Mill Hill (The Hale) railway station

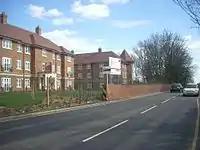
Left: flats built over the station site. Right: the bridge.

After the war, shortage of funds, then the Town & Country Planning Act (which led to the Bushey Heath area being made part of the Metropolitan Green Belt) led to the cancellation of the Northern Heights work in the early 1950s. Mill Hill (The Hale) was the only station between Edgware and Mill Hill East, and as Edgware was already served by the Underground from its own station in the town, and Mill Hill was served by the adjacent station, there was little need for the completion of the track modernisation works and the re-opening of the line for passenger services. The second track laid before the war was dismantled and removed without having been used. The goods services continued at Mill Hill (The Hale) until 29 February 1964, when it was completely closed.